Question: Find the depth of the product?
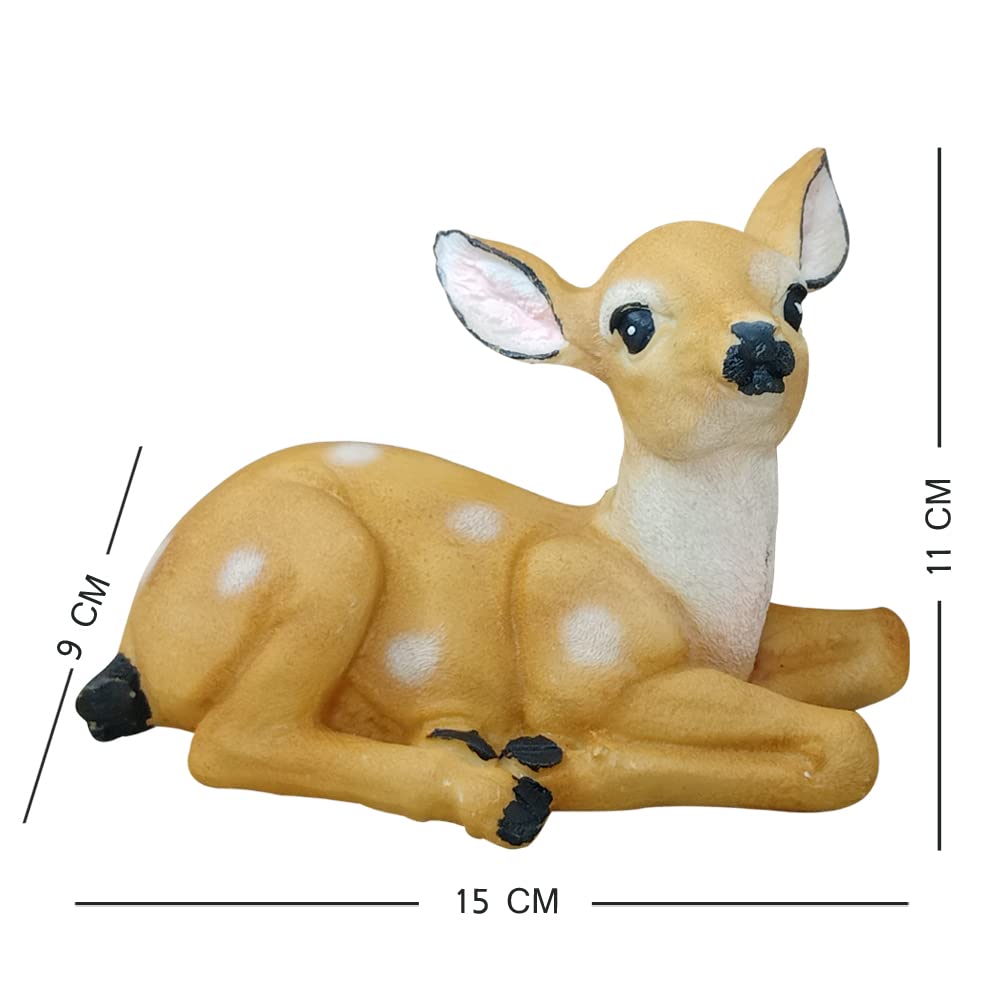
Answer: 15.0 centimetre